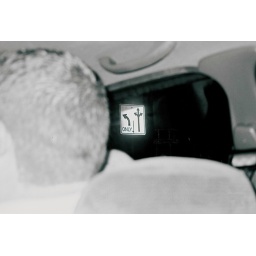
pic of sign while driving in car